Violet Aitken

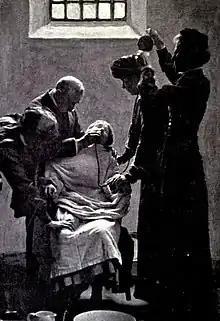
Force-feeding (suffragettes)

Aitken became active in the women's suffrage movement in the Women's Social and Political Union (WSPU) of the Pankhursts. In November 1911, she held the bridle of a police horse during a WSPU protest, and was arrested and sent to Holloway prison.